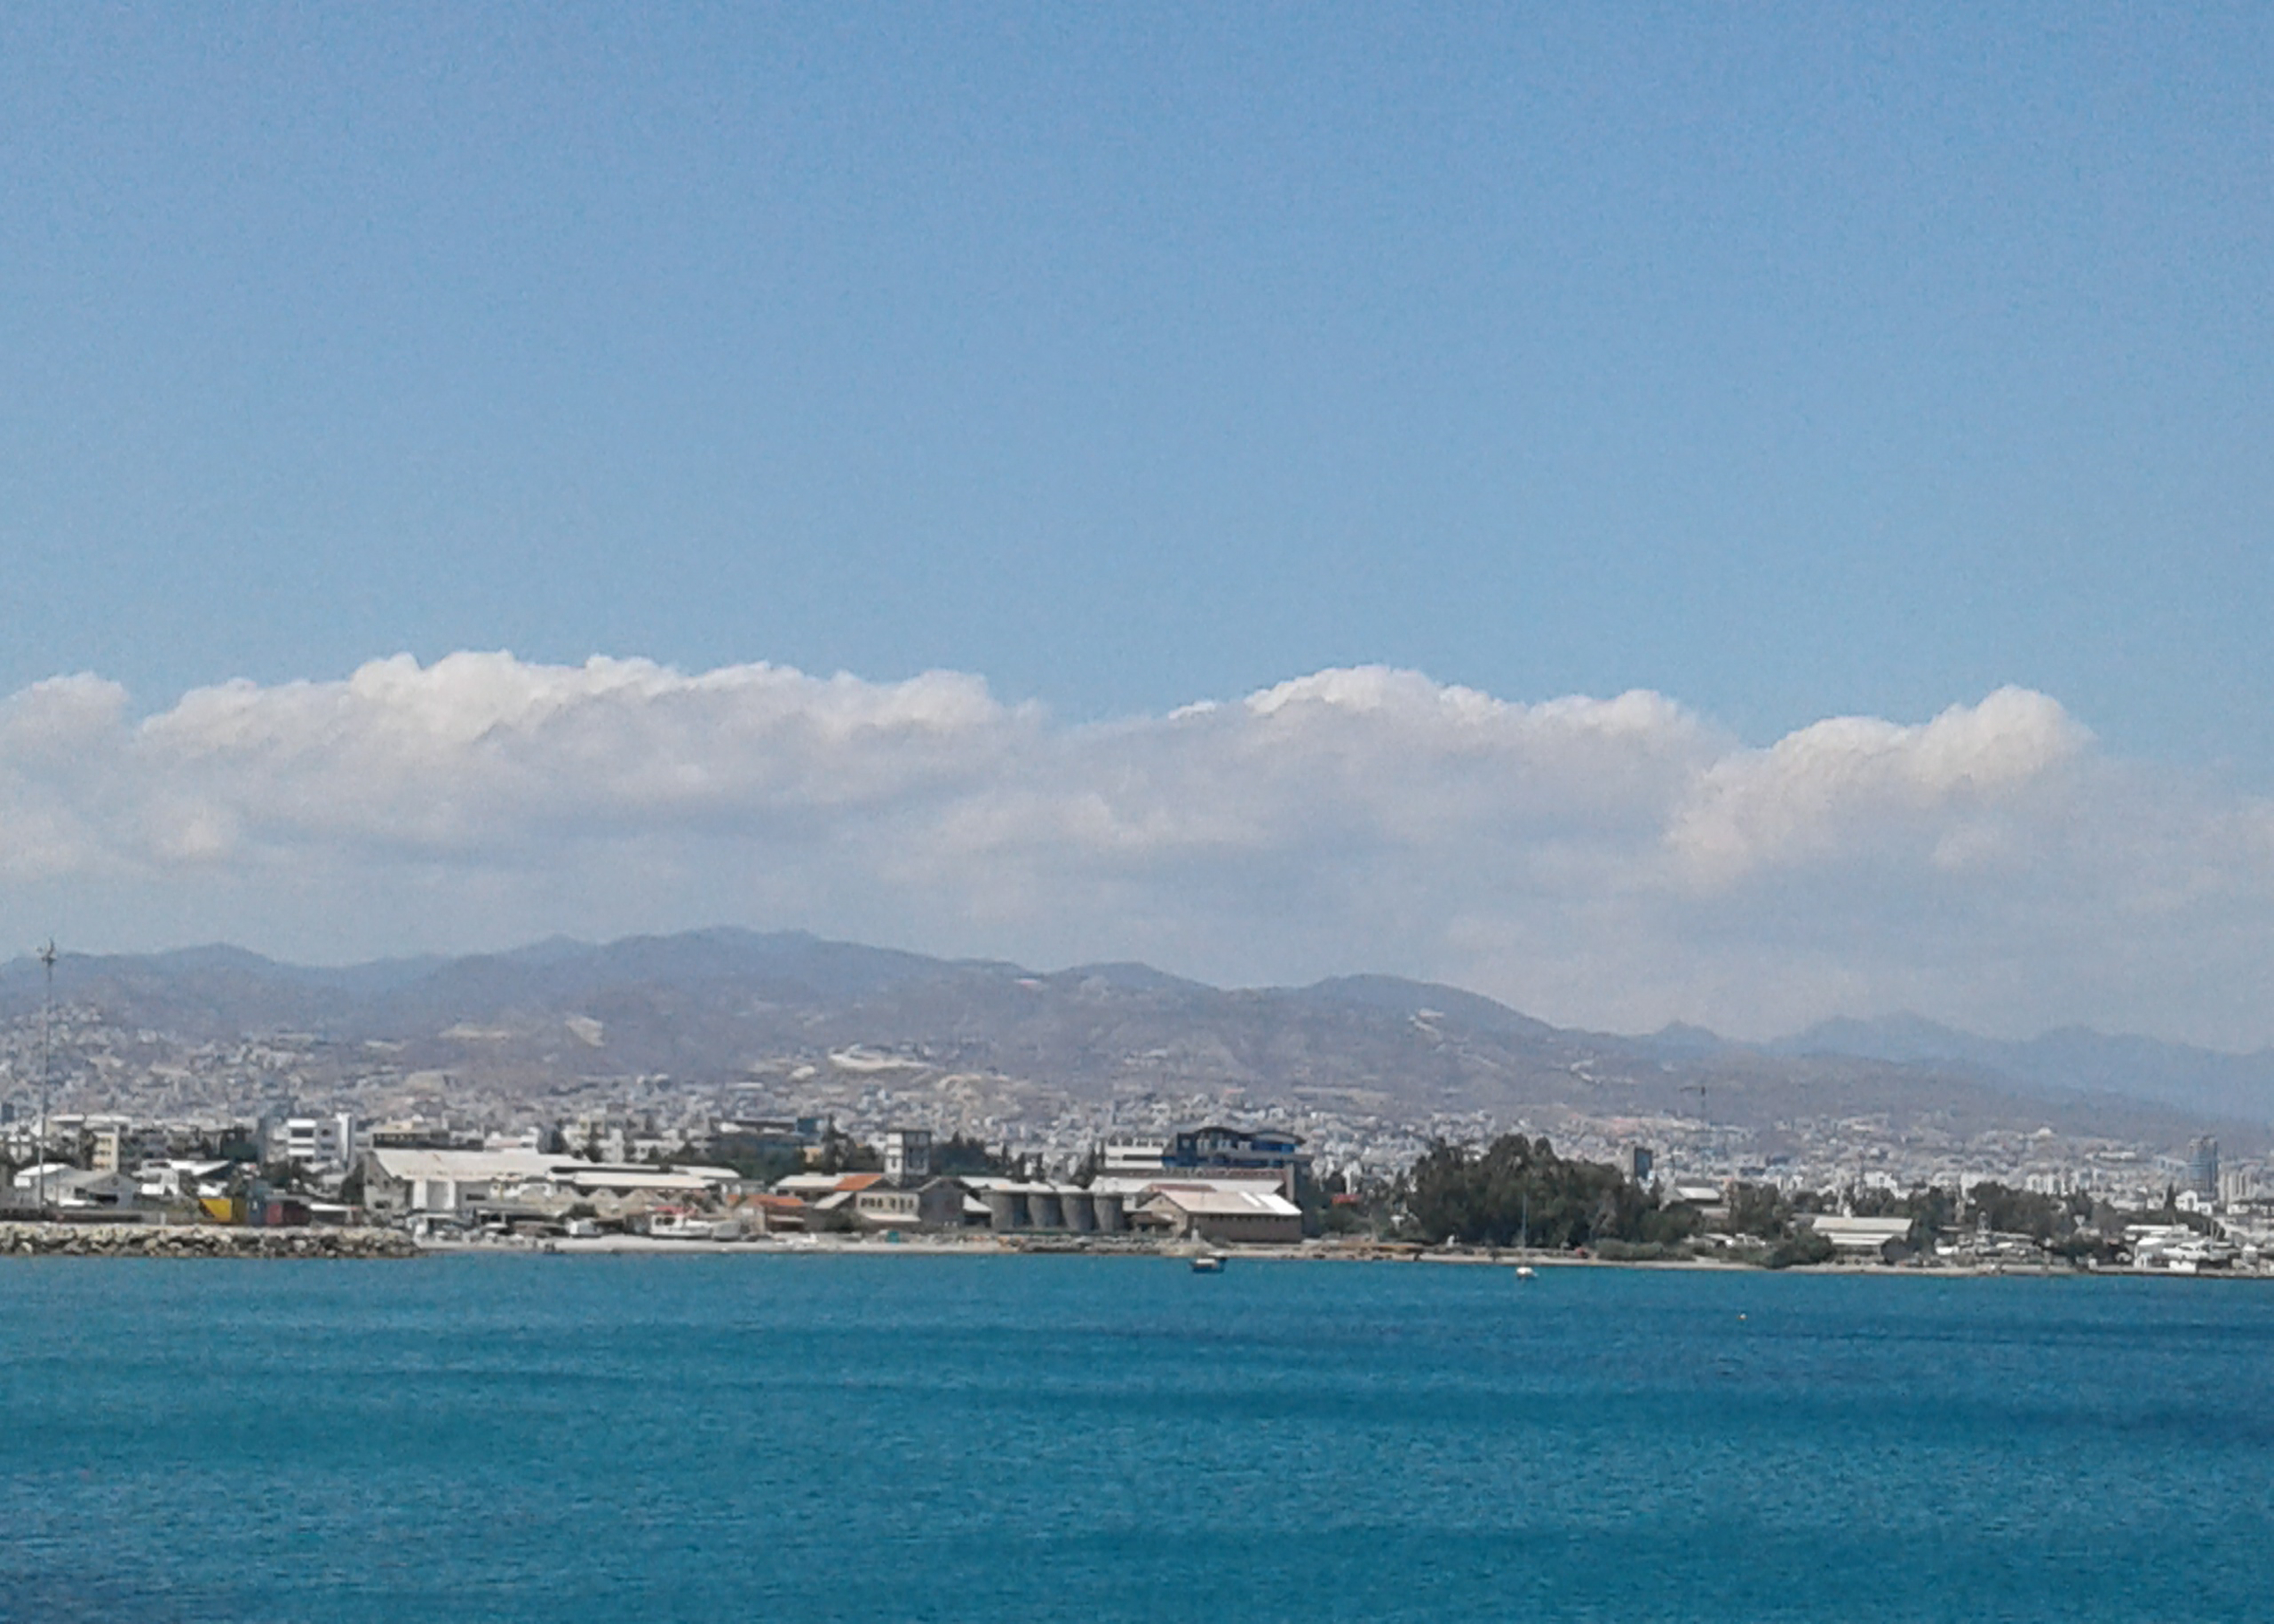
sky, sea, clouds, coast, buildings, cloud, water, blue, body of water, lake, mountain, coastal and oceanic landforms, tree, beach, cumulus, horizon, landscape, waterway, city, hill, island, wind wave, headland, mountain range, channel, caribbean, ocean, tropics, sound, reservoir, lake district, bay, wave, resort town, inlet, palm tree, promontory, tourism, cape, panorama, peninsula, loch